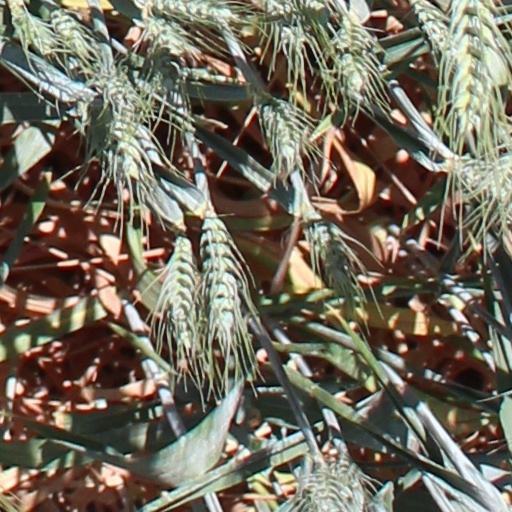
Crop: wheat